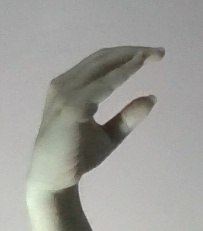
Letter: jeem